Carlos Valdes (actor)

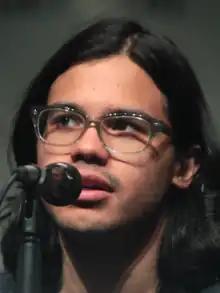
Valdes at the 2015 WonderCon

Carlos David Valdes (born April 20, 1989) is a Colombian-American actor and singer. He is best known for his role as Cisco Ramon / Vibe on The CW television series "The Flash" and other Arrowverse-related projects. Additionally, he starred as Orpheus in the Broadway production of "Hadestown".